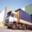
Label: truck